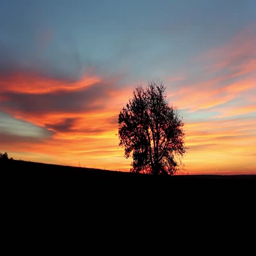
landscape with tree , sunrise behind the tree